LoJack

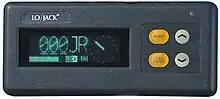
LoJack tracking computer

The command activates the LoJack unit to start sending out signals to LoJack police tracking-computers onboard some police cars. Every police car so equipped within a 3-5 mile radius of the signal source will be alerted. The tracking units will display an alphanumeric reply-code and an indication of the approximate direction and distance to the stolen vehicle. Based on the reply-code, the police can obtain a physical description of the vehicle, including make (brand), model, color, VIN, and license plate number. Police aircraft can also be equipped with tracking computers; airborne units can receive the (line-of-sight) signals from farther away than ground-based units. The signal is received in equipped police vehicles, utilizing a phased-array antenna system, hence the four distinctive antennae on the roof. This provides the directional location-tracking capabilities of the system.